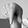
ASL letter: Q